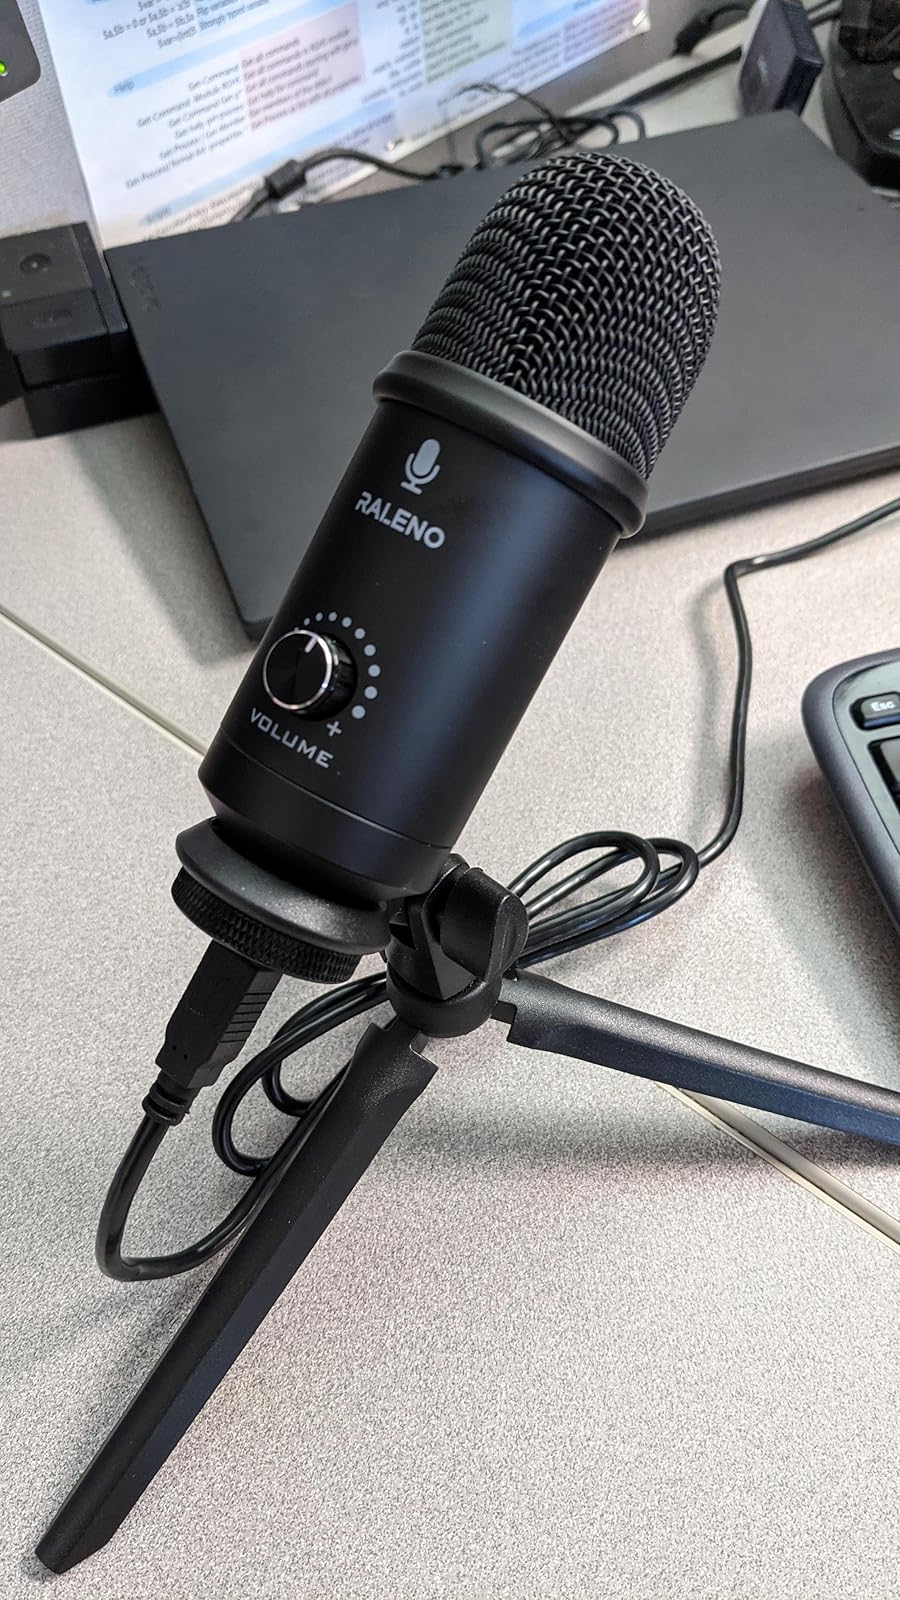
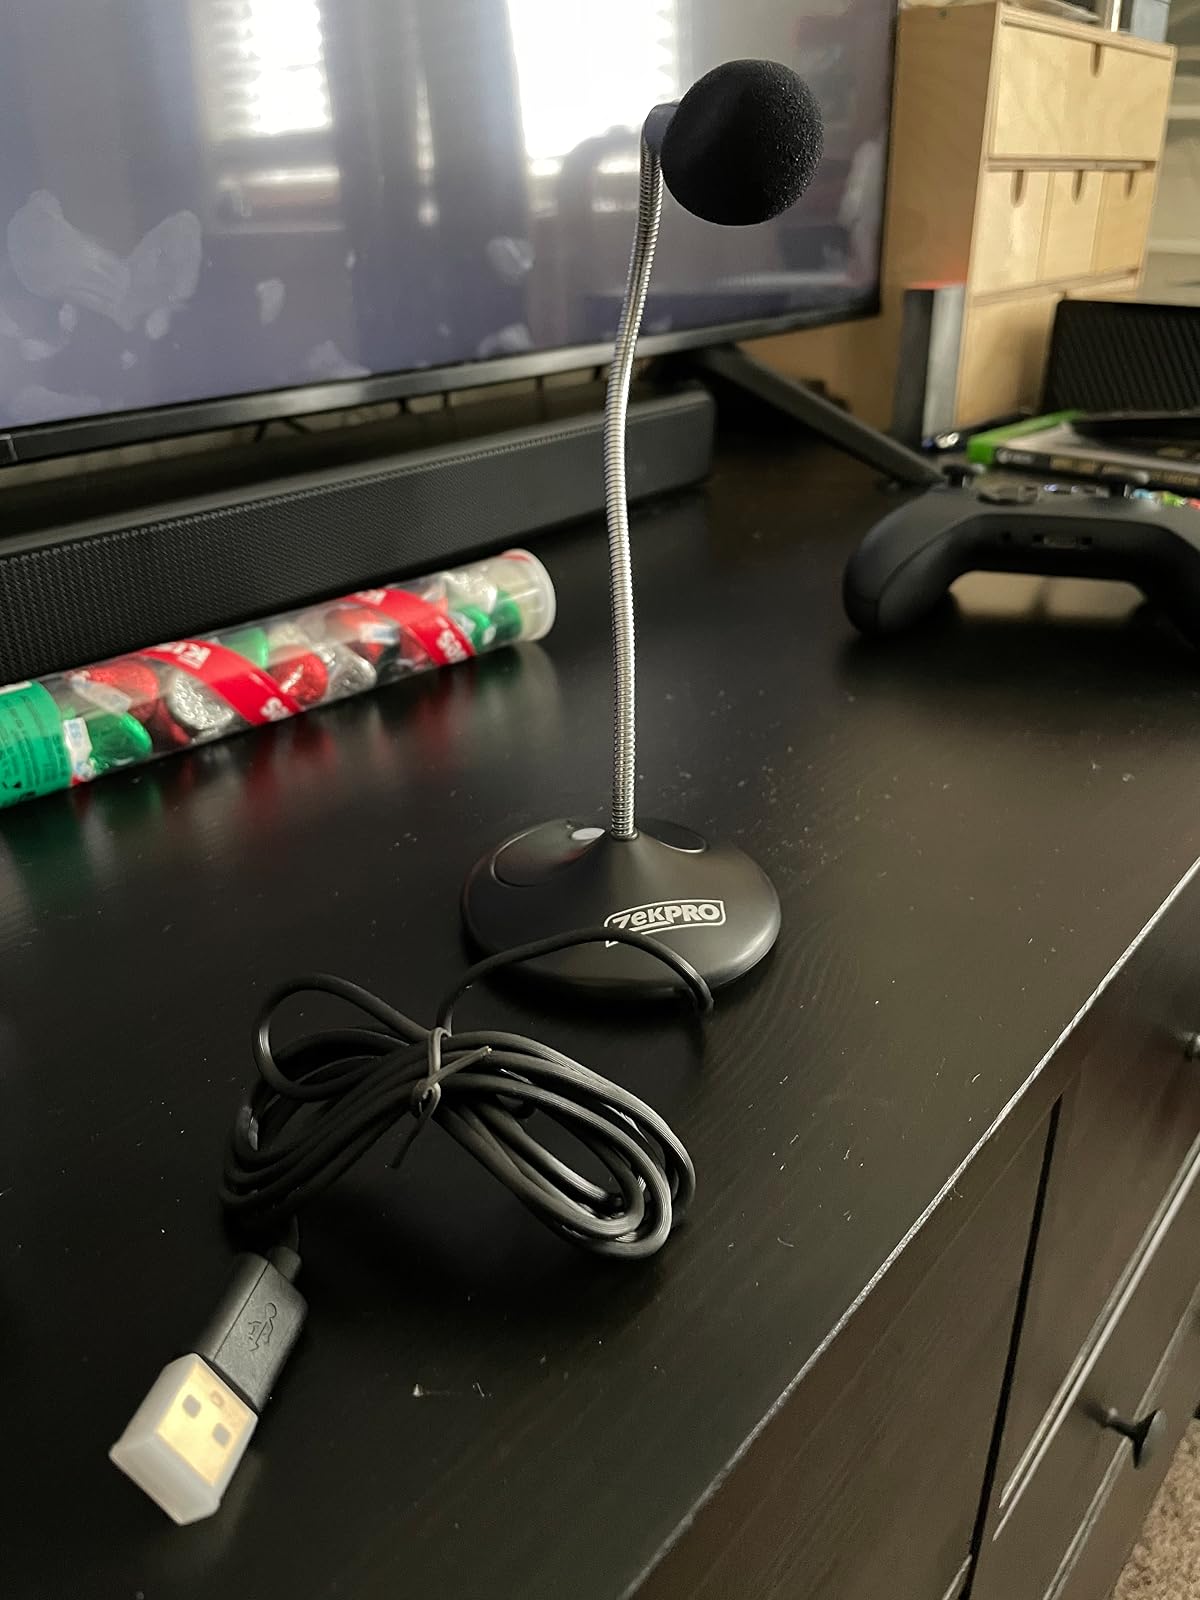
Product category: microphone
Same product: no